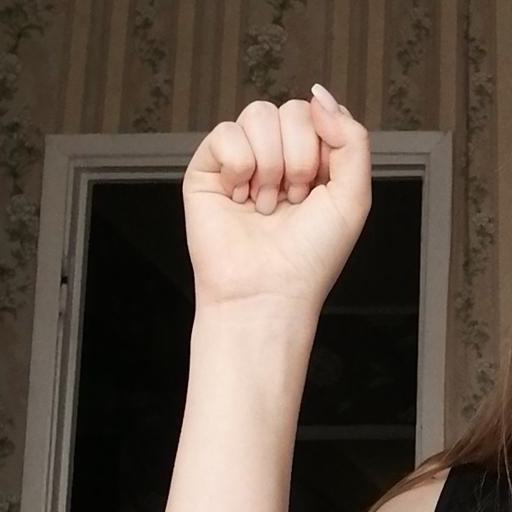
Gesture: fist